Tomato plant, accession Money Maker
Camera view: bottom (45 deg); turntable rotation: 270 degrees
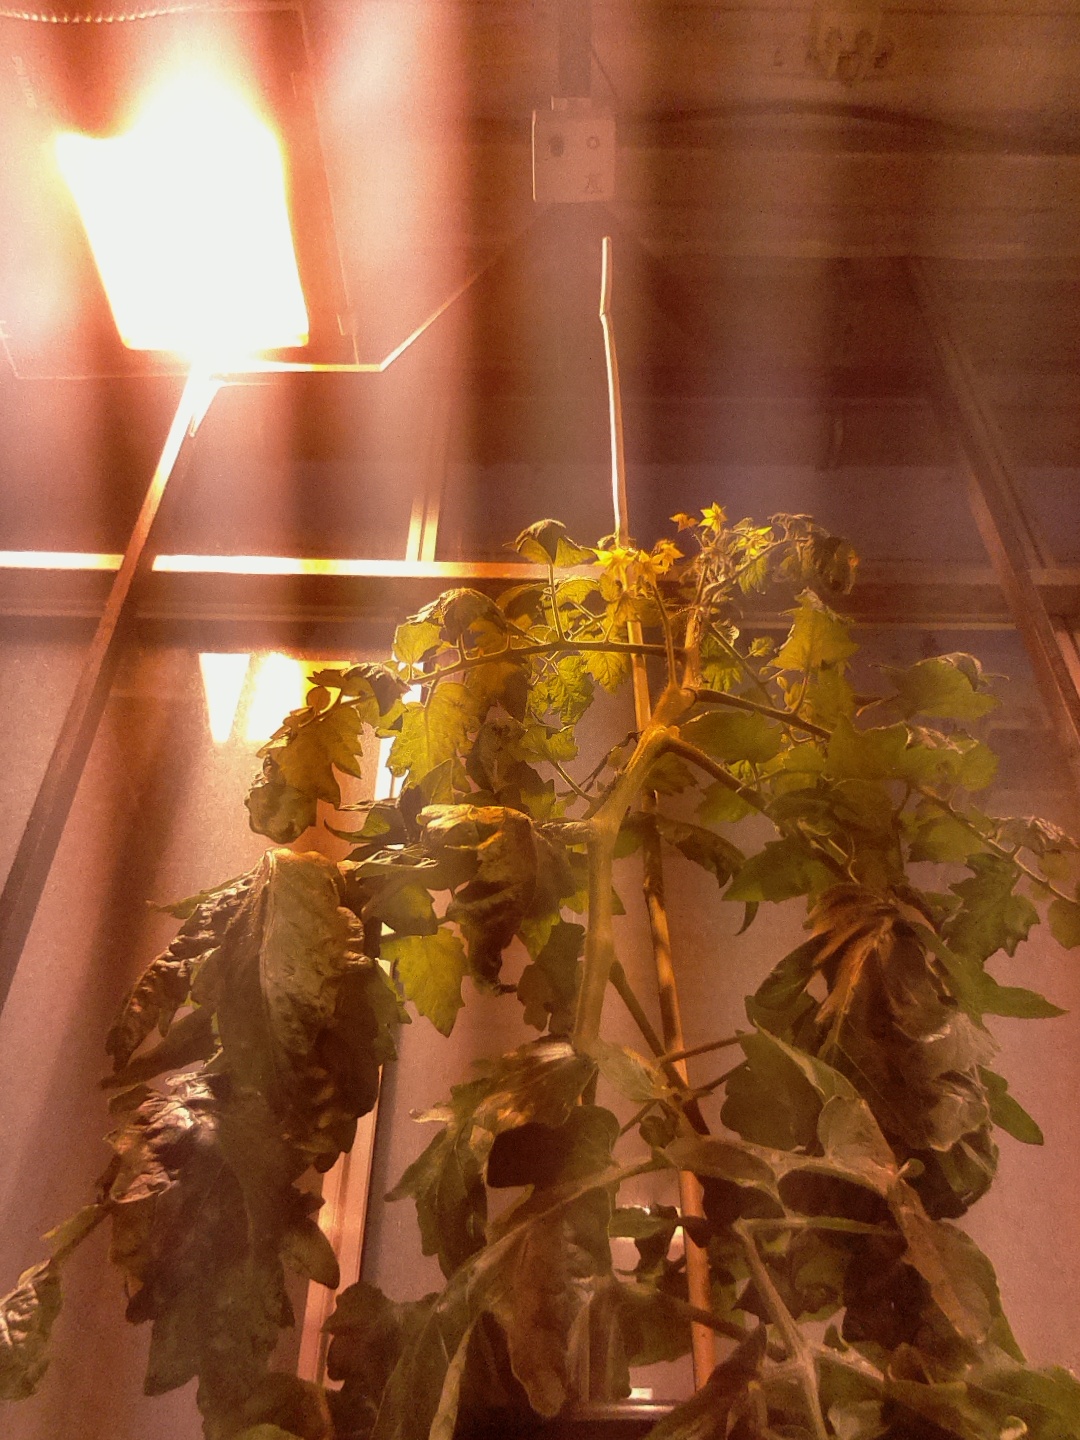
BBCH growth stage 67: Full flowering, 70%-80% of flowers open, more petals falling